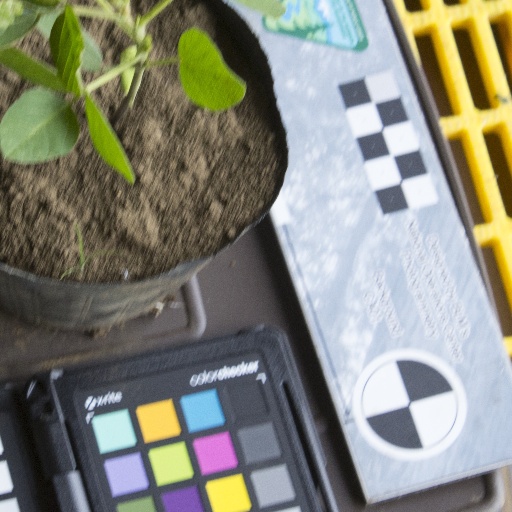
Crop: soybean